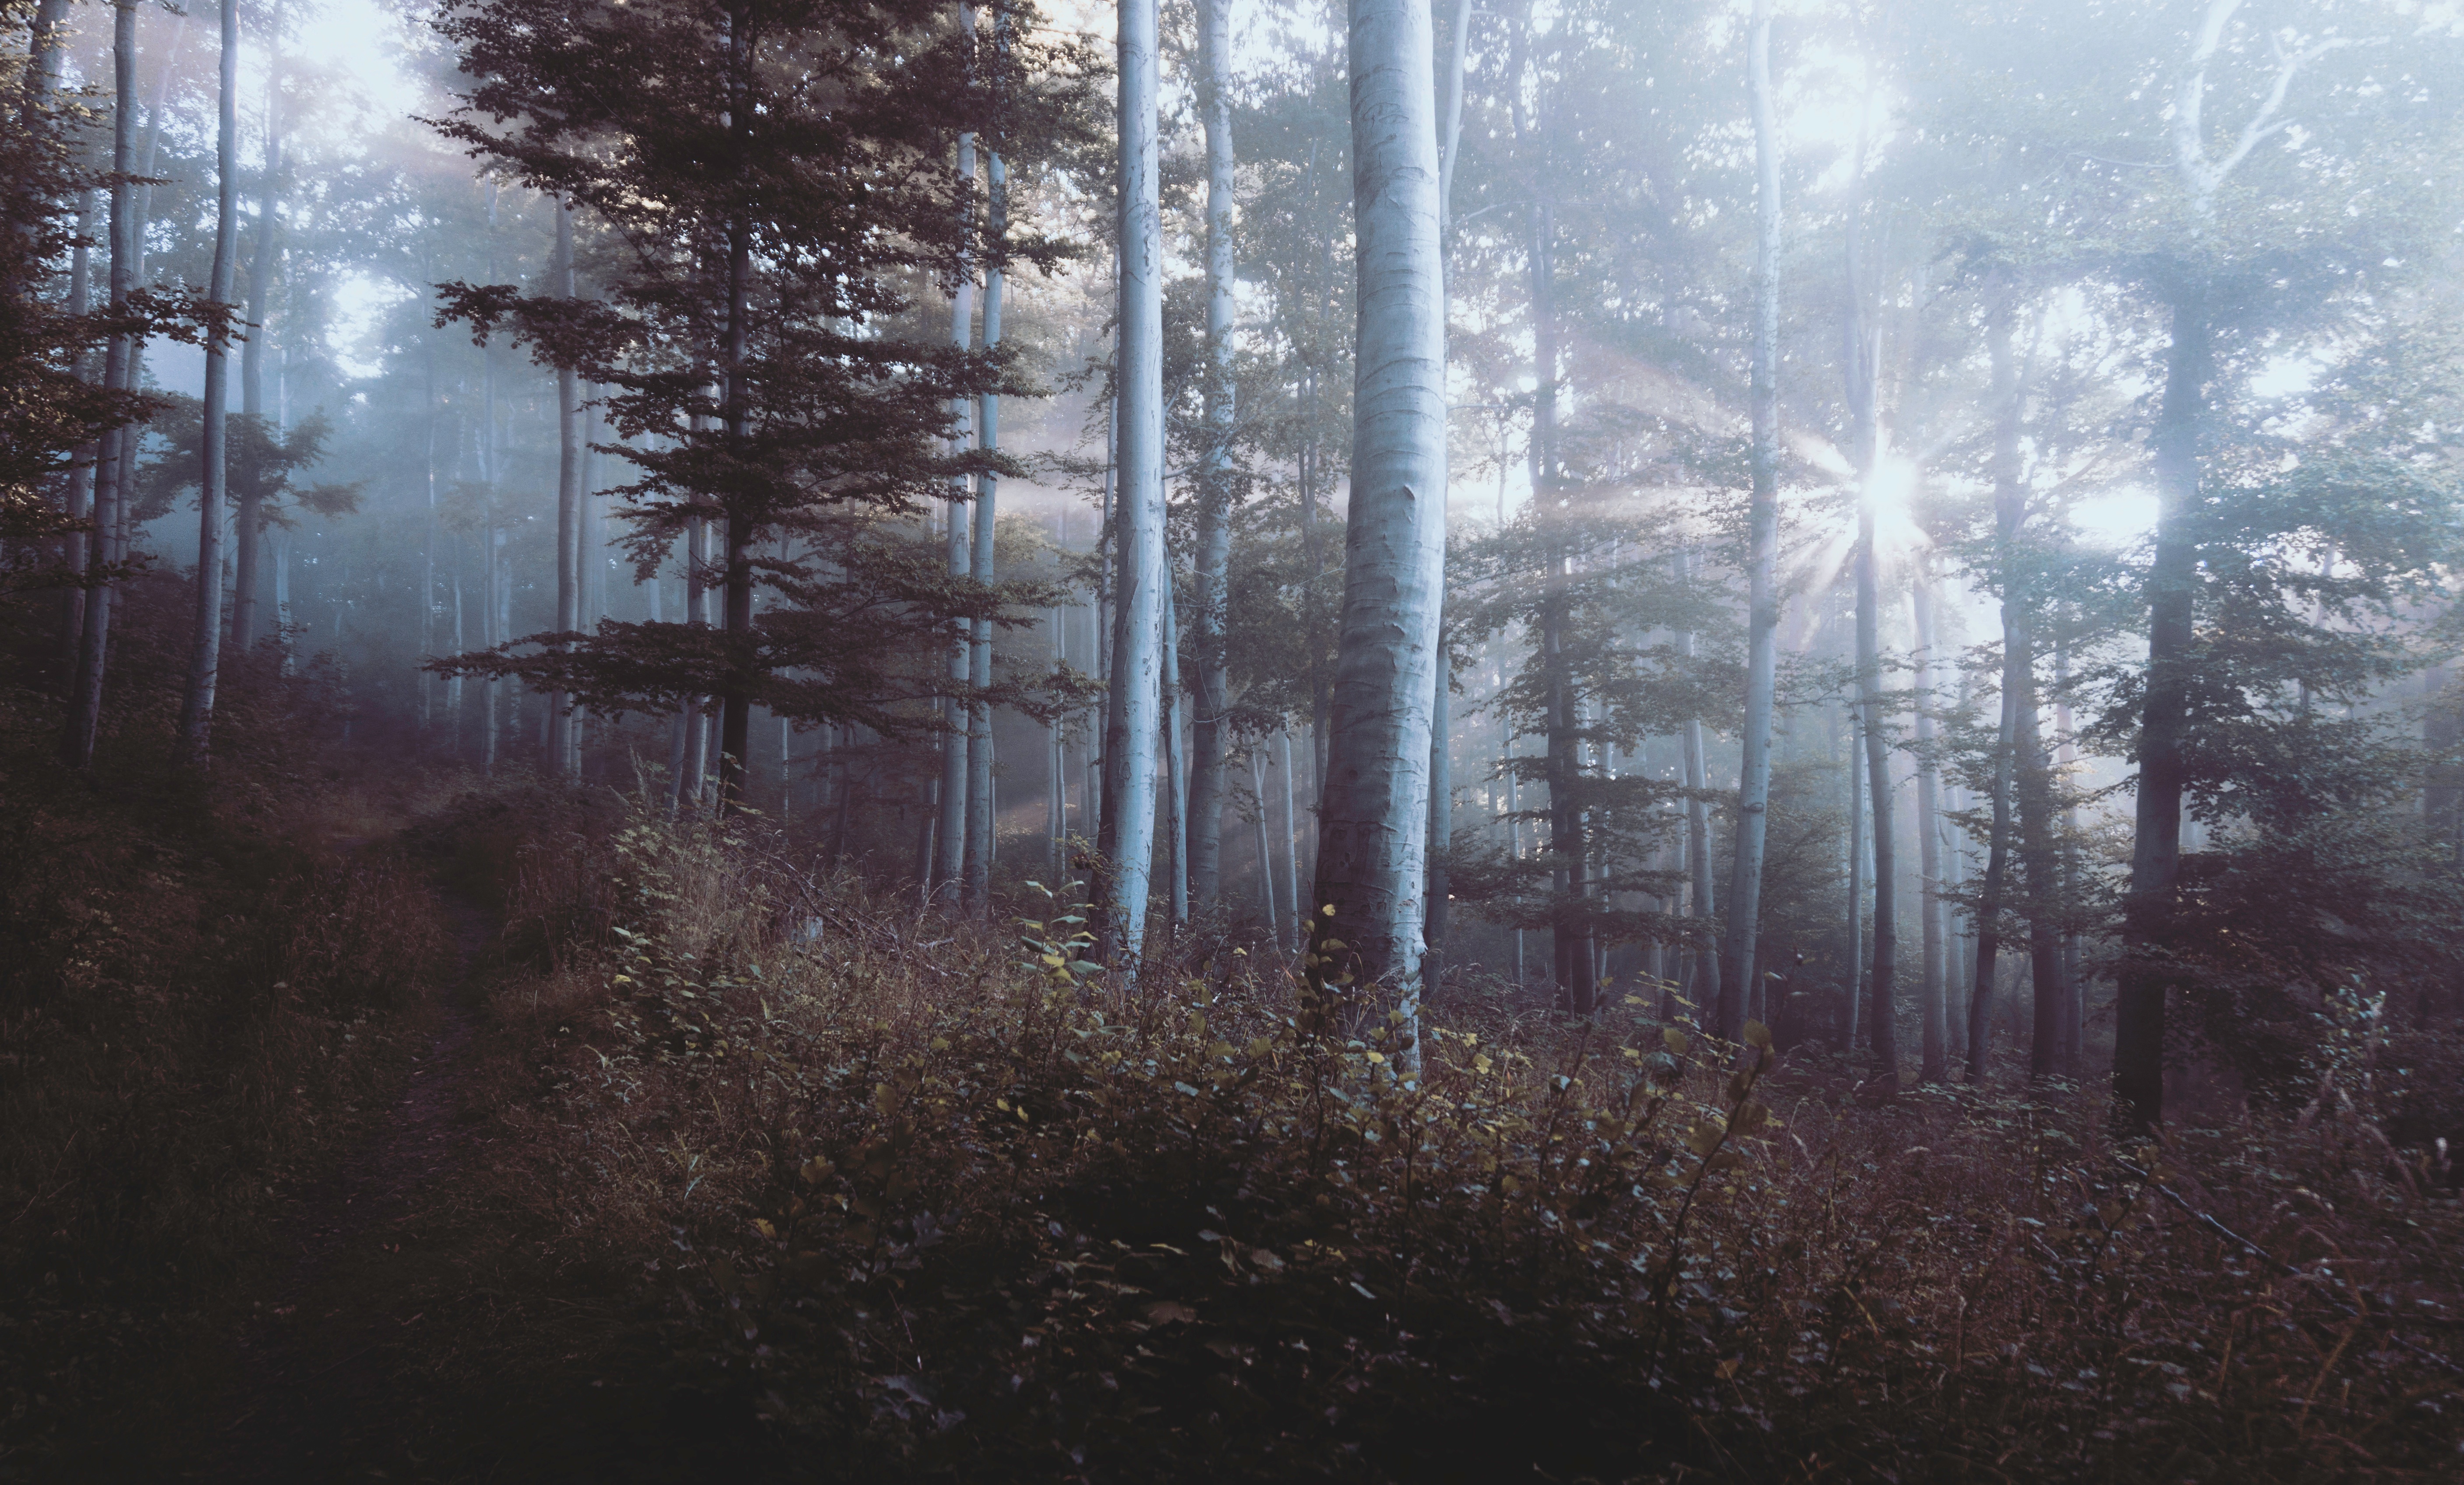
landscape, tree, nature, forest, wilderness, fog, mist, sunlight, morning, dark, environment, foliage, autumn, weather, darkness, season, trees, woods, mysterious, woodland, habitat, enchanted, ecosystem, screenshot, natural environment, geographical feature, atmospheric phenomenon, woody plant